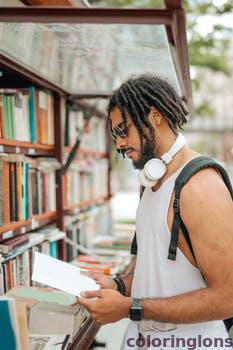
Label: Watermark